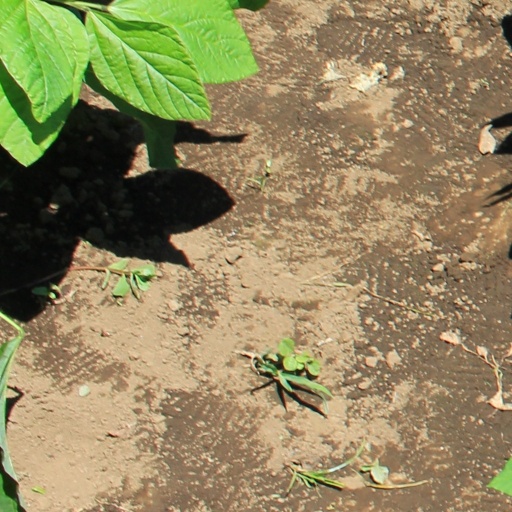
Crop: soybean